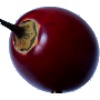
Label: tamarillo